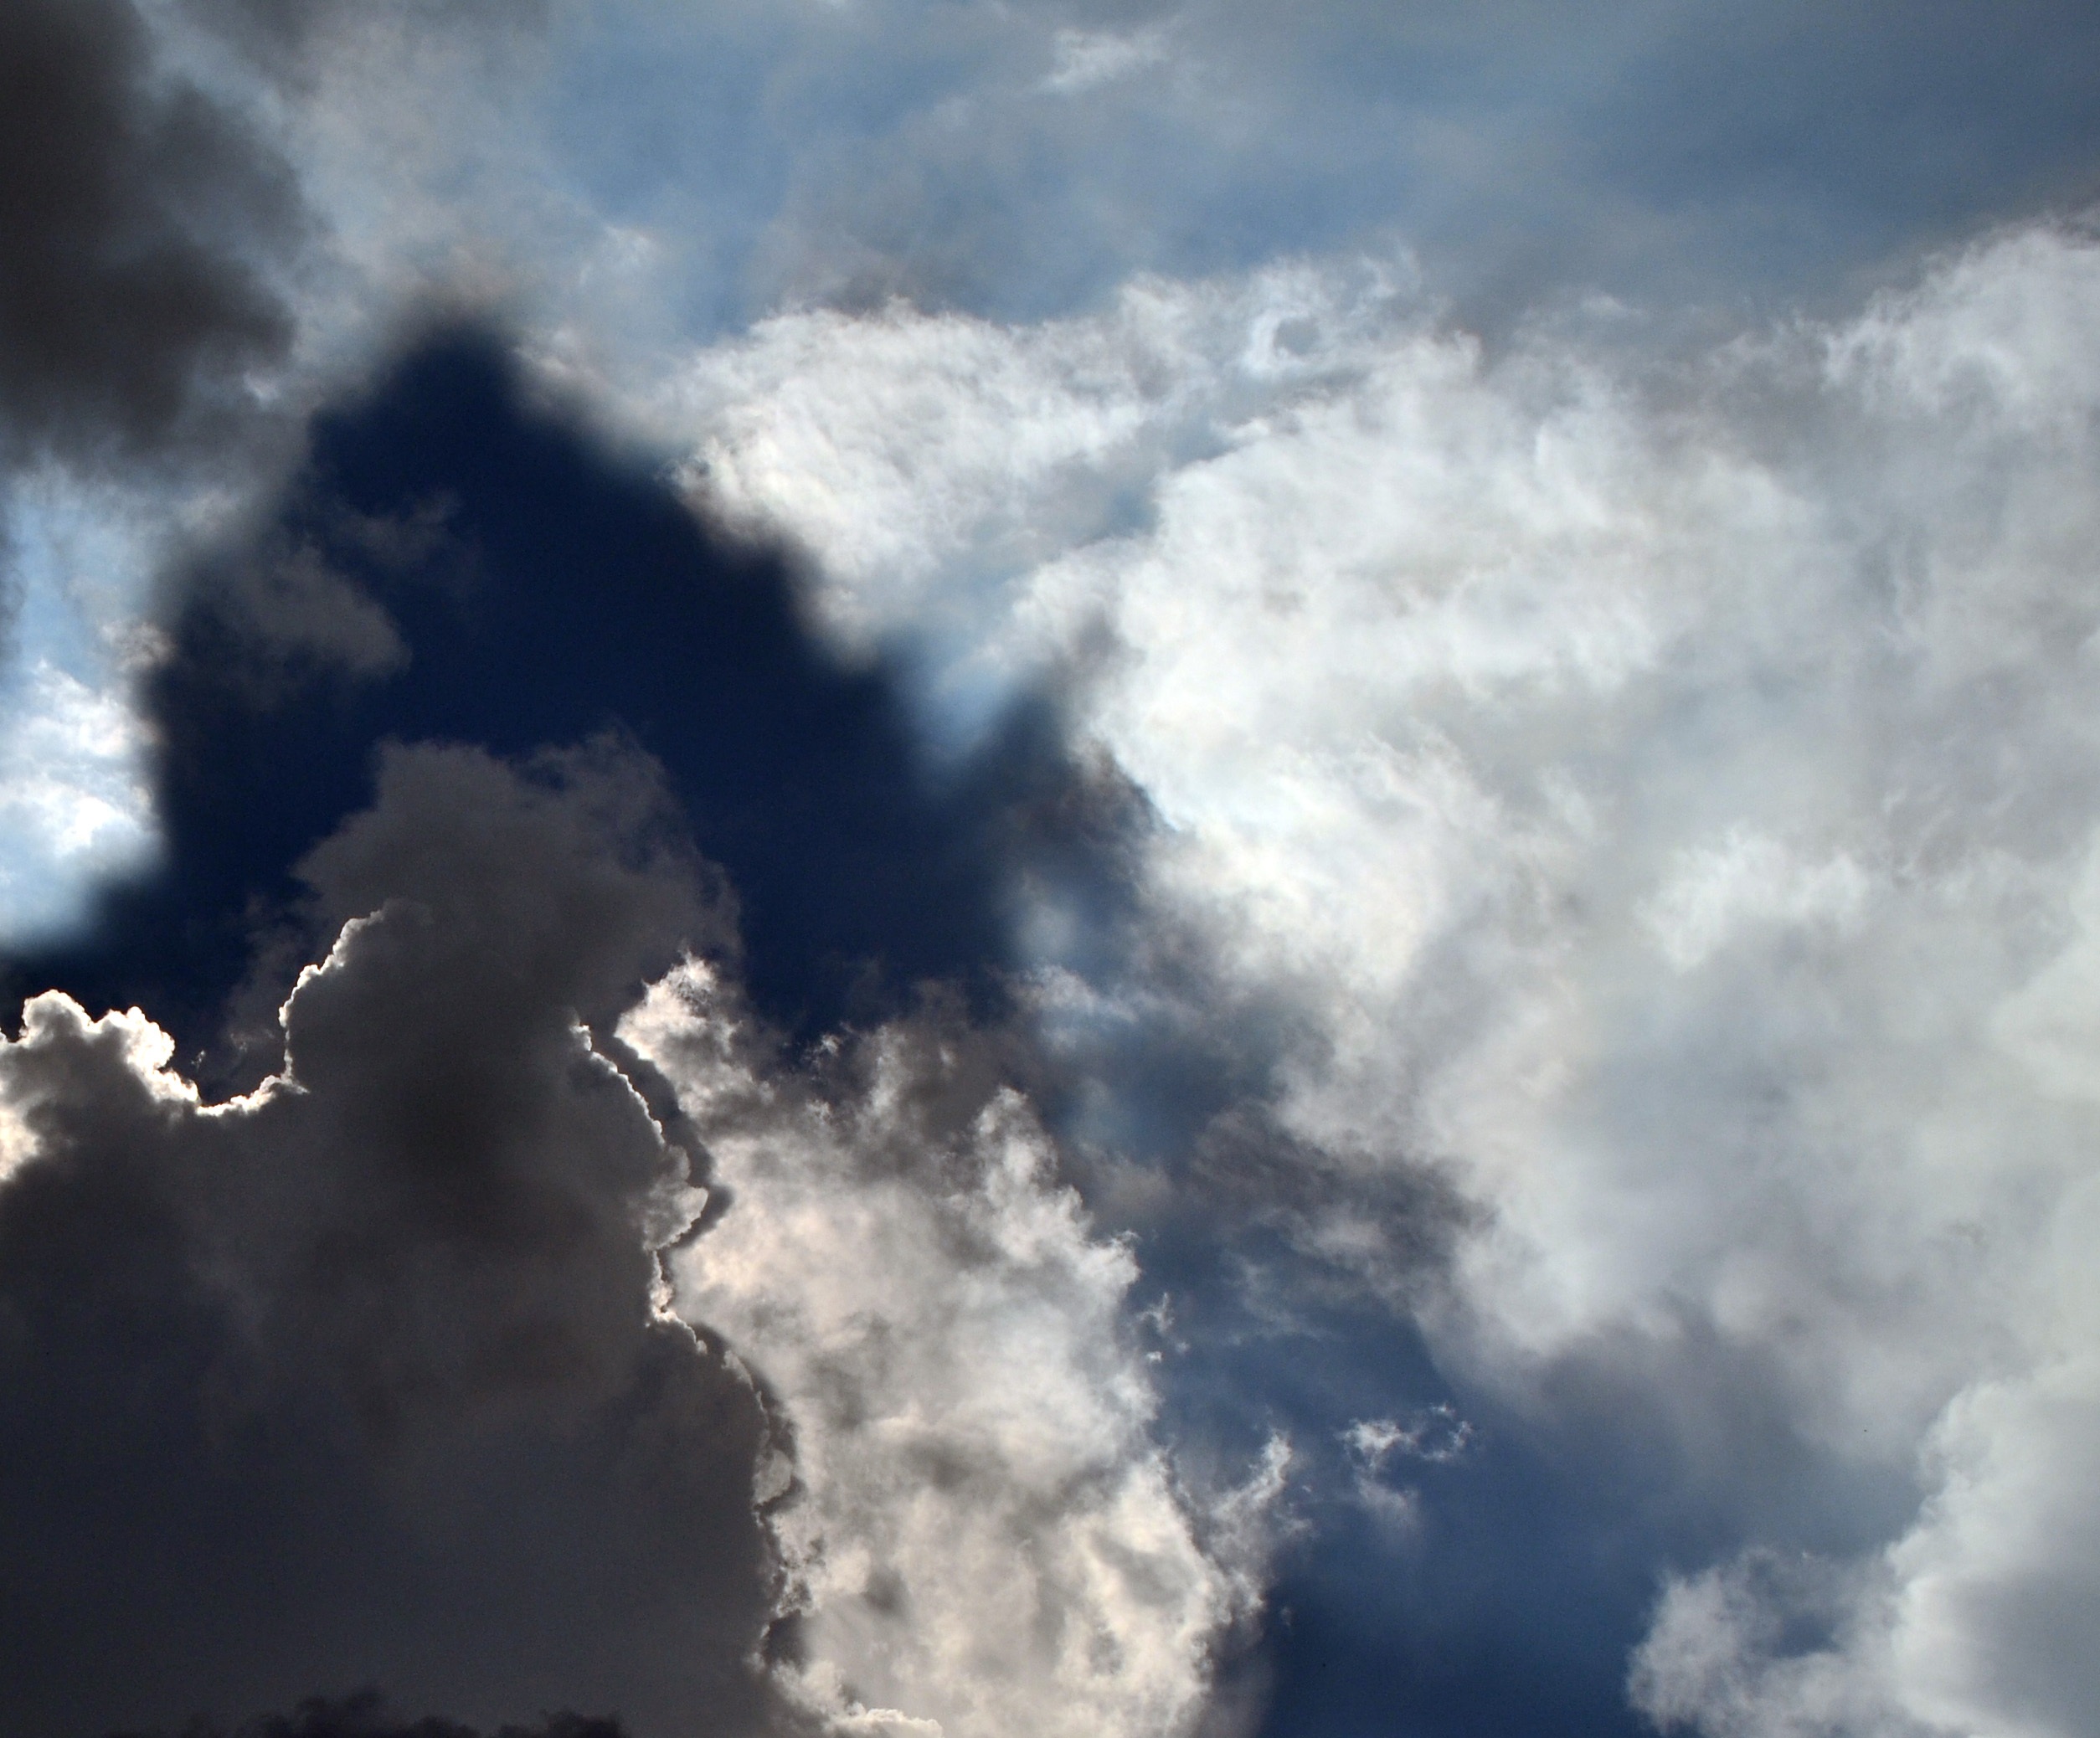
cloud, sky, sunlight, cloudy, atmosphere, dark, daytime, weather, storm, cumulus, beauty, beautiful, dramatic, miracle, meteorological phenomenon, atmosphere of earth